Asphalt 8: Airborne

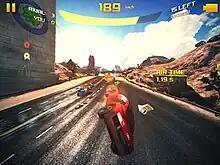

The gameplay is similar to that of "", with the player given four control options: "Tilt to steer" (auto-acceleration with movement controlled by tilting the device), "Tilt and icons" (manual acceleration via an on-screen icon, with movement controlled by tilting the device), "On-screen controls" (auto-acceleration with movement controlled by an on-screen virtual steering-wheel), and "Tap to steer" (auto-acceleration with movement controlled by tapping the side of the screen). The Windows 8.1 and Windows 10 versions feature different control schemes, including the WASD and arrow keys.